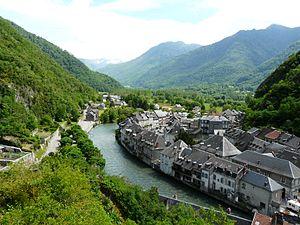
Traversé par la Garonne, le village de Saint-Béat, Haute-Garonne, France. Vue vers l'amont.
Le bassin de la Garonne est un bassin versant situé principalement en France avec une partie amont mineure en Espagne et en Andorre.